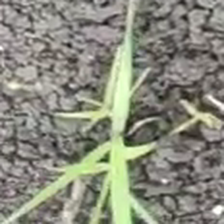
Weed species: Digitaria_SP_(Digitaria Sanguinalis )